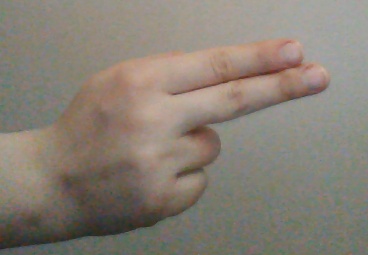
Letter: ain